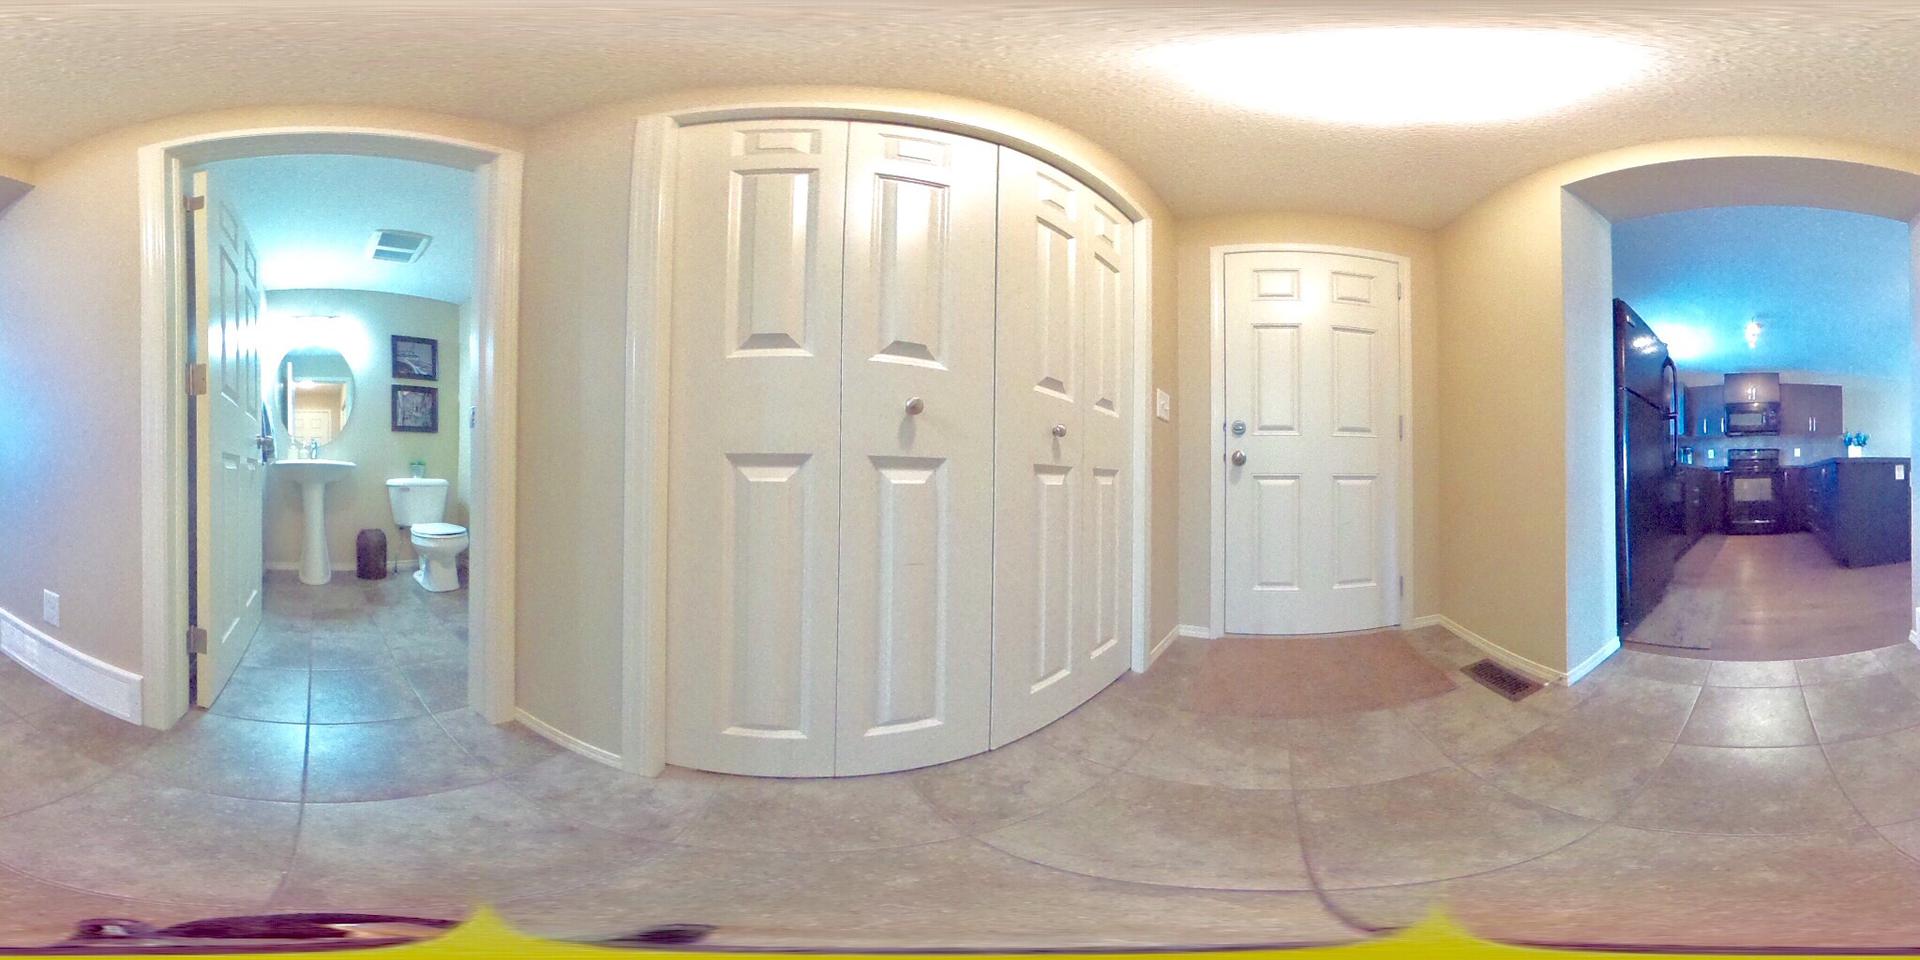
Referred object: the white toilet in the bathroom

Referred object: the white closet doors